Atanas Badev

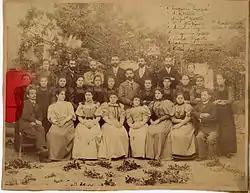
Bulgarian teachers in Thessaloniki. Badev is third from left on the top row. Badev was a teacher in both - Bulgarian Men's High School of Thessaloniki and Bulgarian Girls' High School of Thessaloniki.

Atanas Badev (Cyrillic: Атанас Бадев; January 1860 – 21 September 1908) was a Bulgarian composer and music teacher.